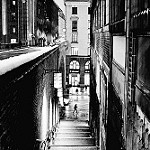
Scene: Outdoor